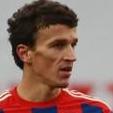
Age: 26